Merced County Superior Court

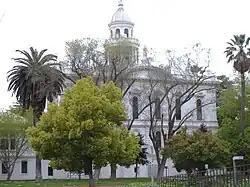
1875 Merced County Courthouse (2006)

The cornerstone for the new courthouse was laid on July 7, 1874 and the Merced County Courthouse was dedicated on May 8, 1875. As completed, the 1875 courthouse had a footprint of approximately , with a basement and two stories topped by a substantial dome in the Roman Corinthian / Italian Renaissance style. It was designed by A. A. Bennett. A close twin was completed in Fresno also in 1875, but it was drastically altered in 1893 and later demolished.